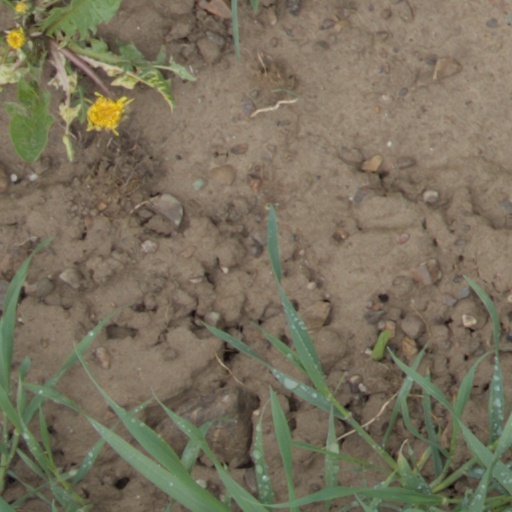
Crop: wheat